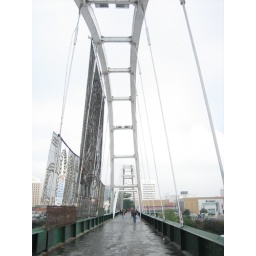
This bridge goes over my favorite market in the city; El Obispado.